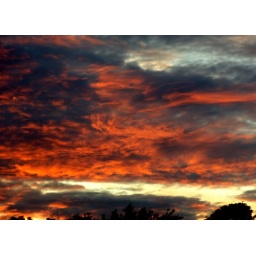
red sky in cornwall